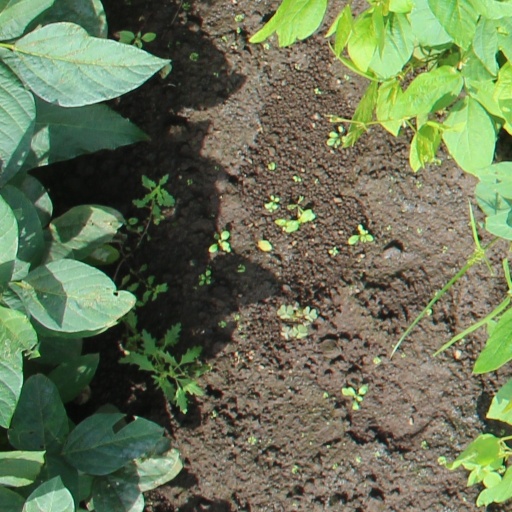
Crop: soybean